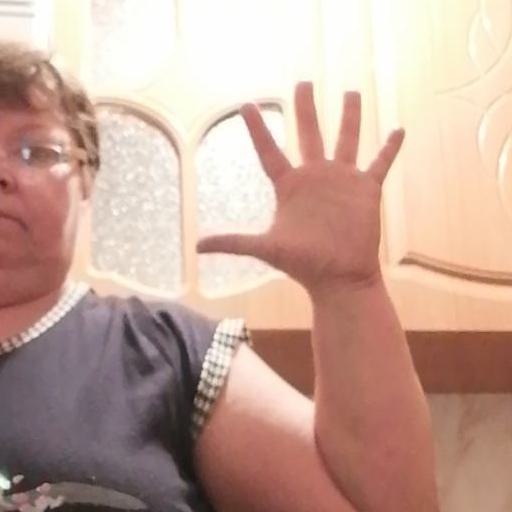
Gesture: palm